Hattori-tenjin Station

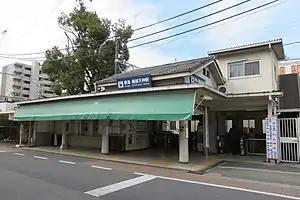
Hattori-tenjin Station east exit, 2020

is a passenger railway station located in the city of Toyonaka, Osaka Prefecture, Japan. It is operated by the private transportation company Hankyu Railway.